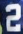
Number: 2